The Rider of the King Log

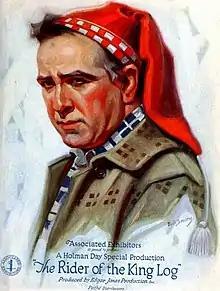

The Rider of the King Log is a lost 1921 American silent action film directed by Harry O. Hoyt and starring Frank Sheridan, Irene Boyle, and Richard Travers. The film was the first feature shot entirely in Maine. It was originally set to be directed by and star Edgar Jones with Edna May Sperl as the leading lady. A rift between Jones and writer Holman Day led to the departure of Jones and Sperl from the project.